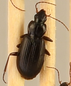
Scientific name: Calathus advena
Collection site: Rocky Mountains NEON (RMNP), plot RMNP_014